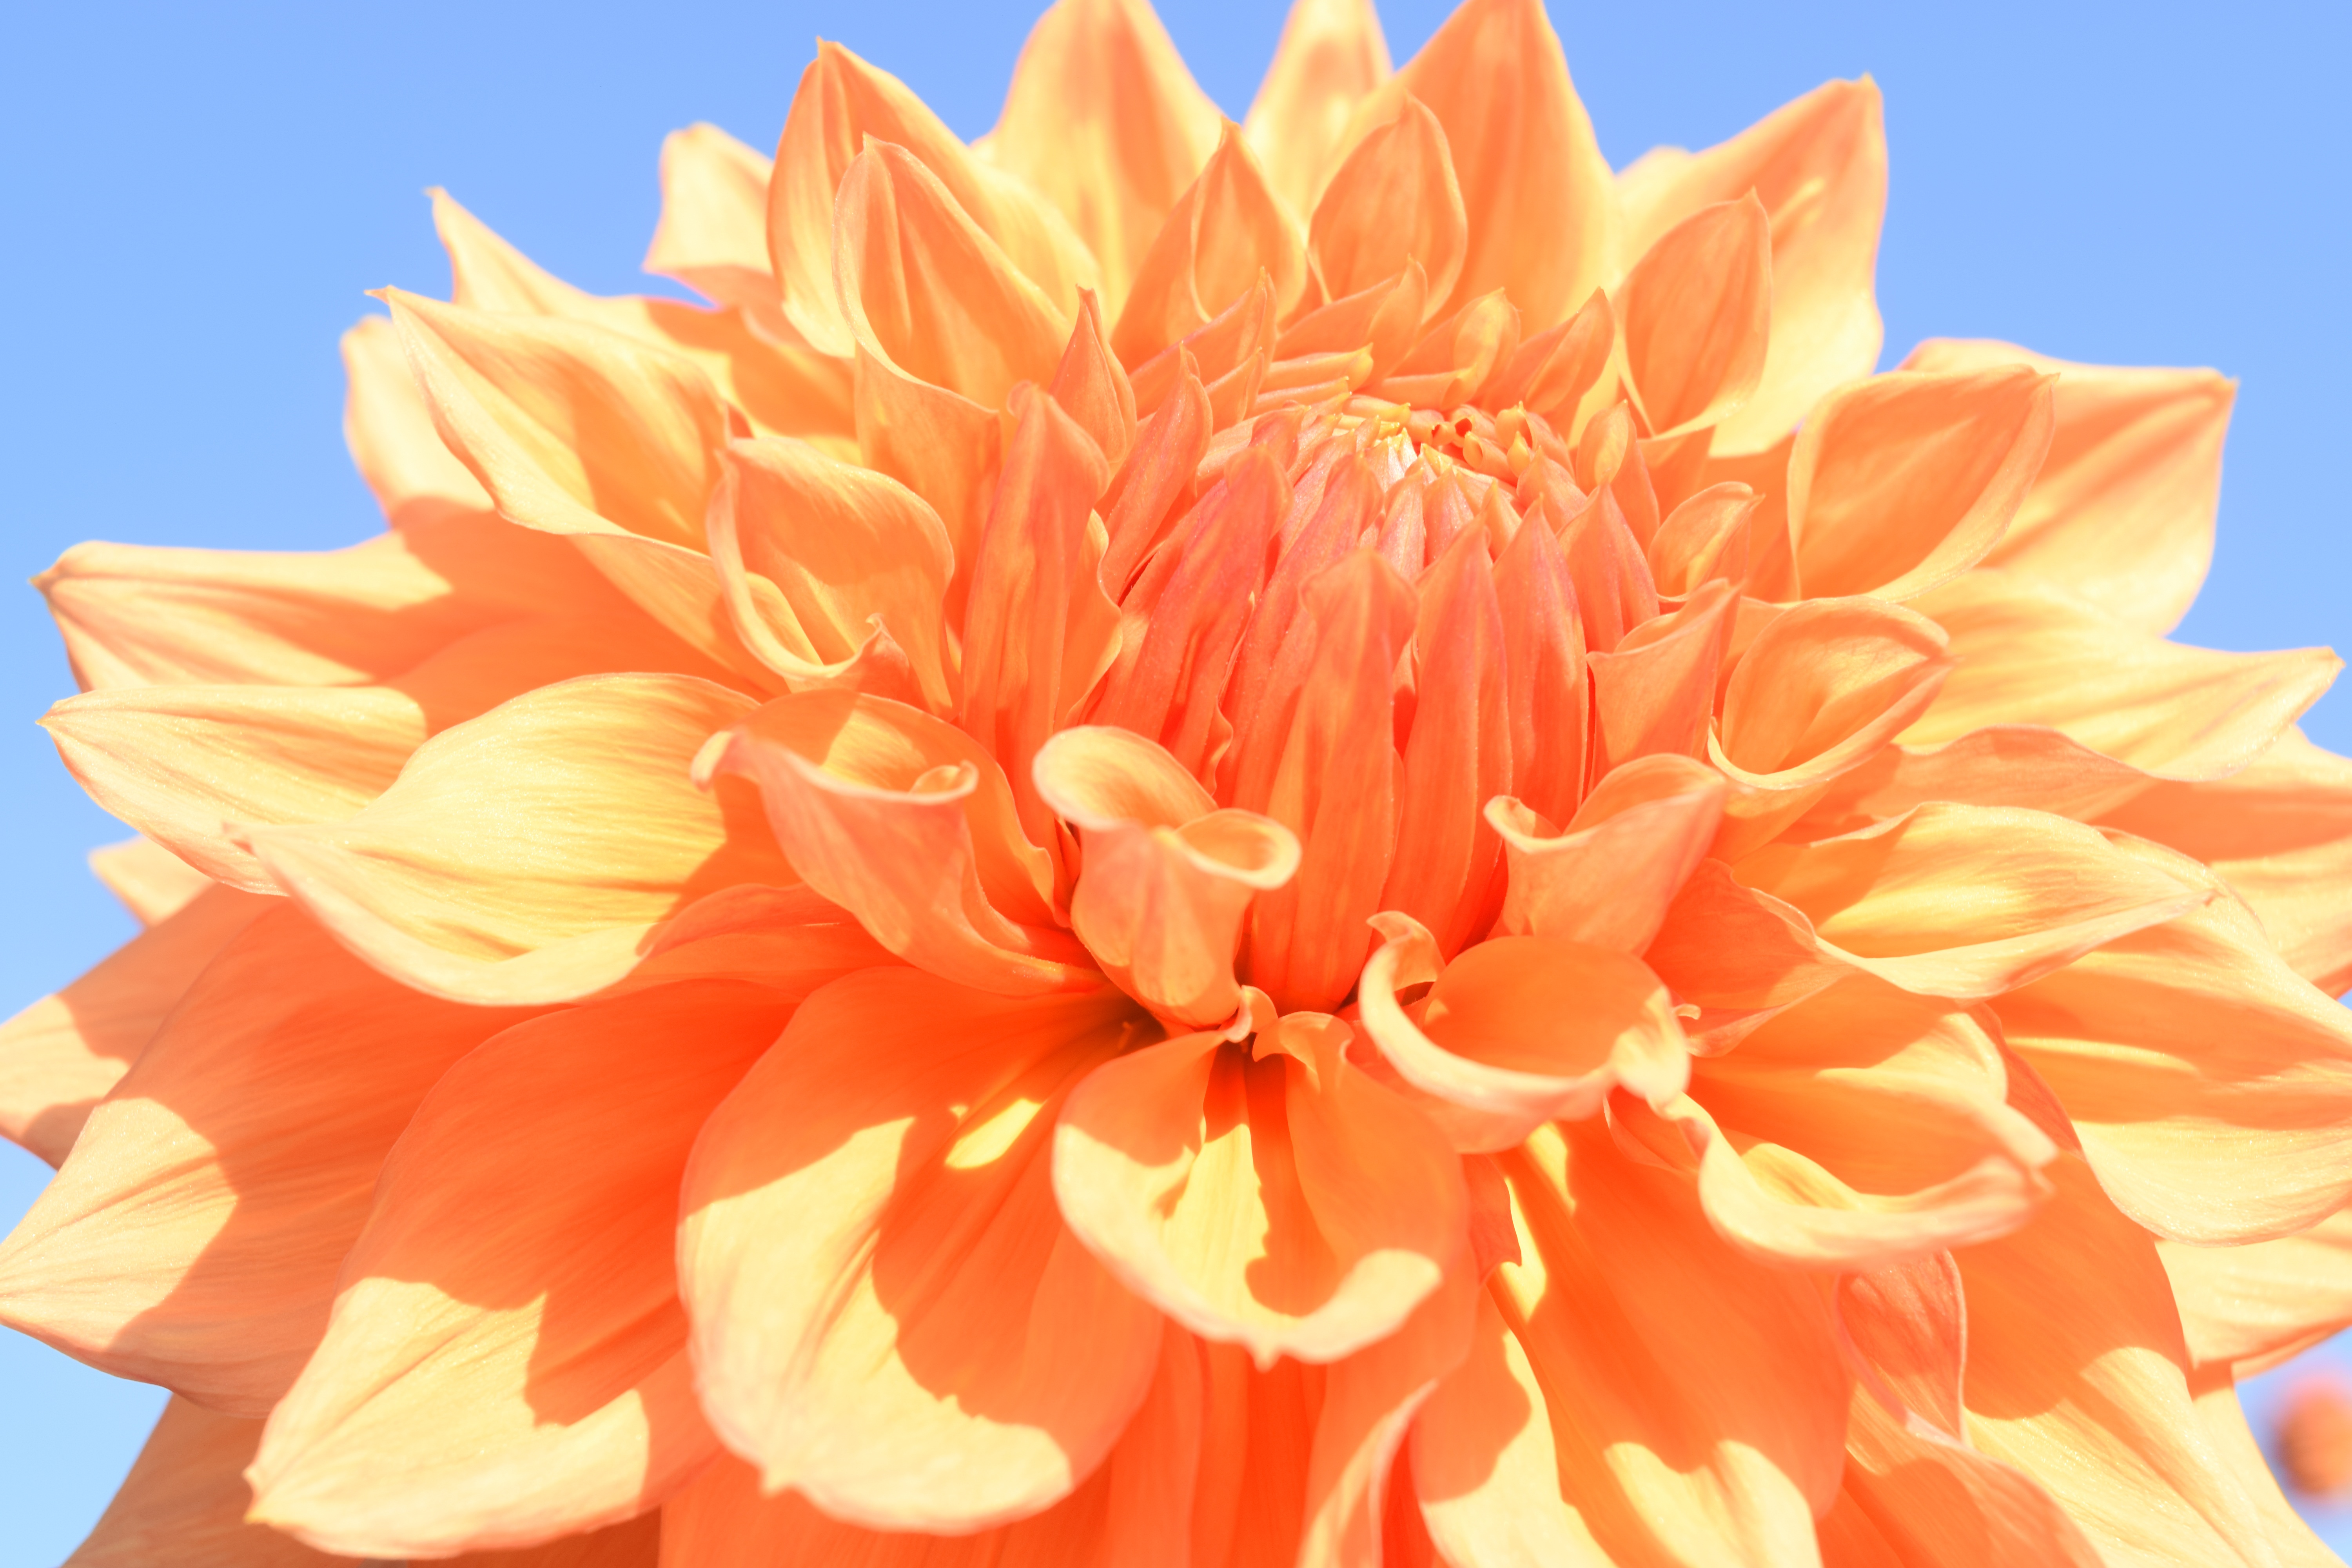
plant, sky, flower, petal, orange, blue sky, flowers, dahlia, gerbera, flowering plant, daisy family, asterales, land plant